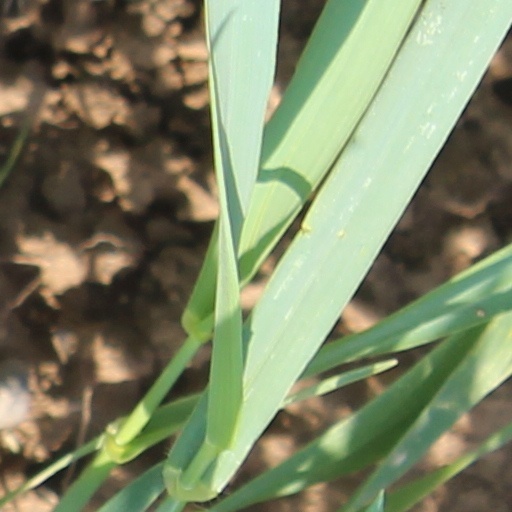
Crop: wheat